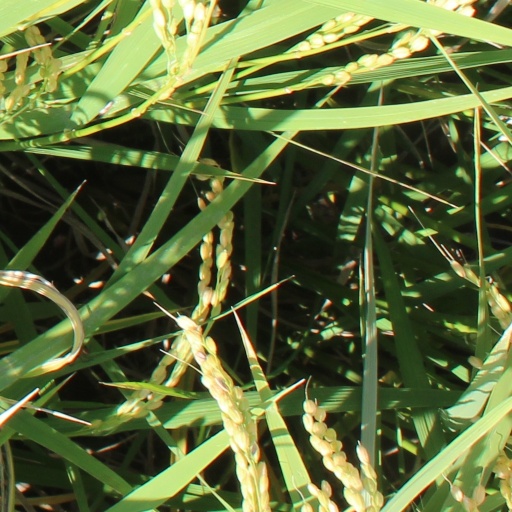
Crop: rice